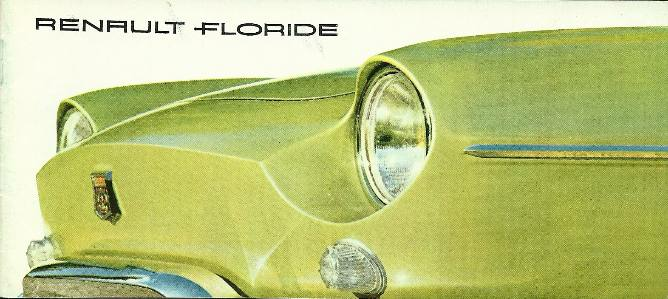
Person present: No